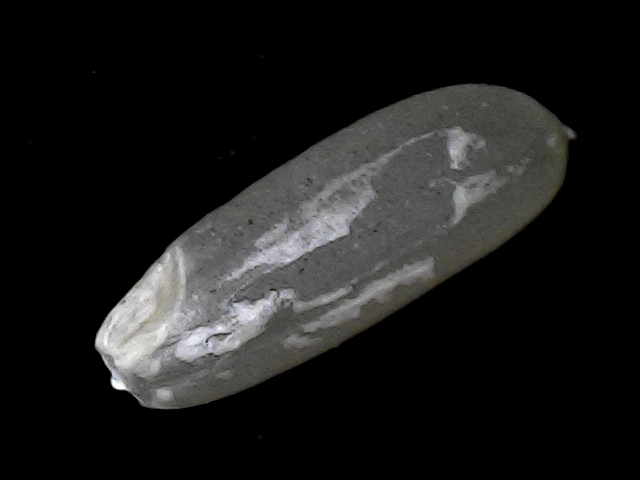
Rice variety: BD56